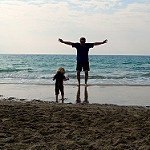
Label: sea